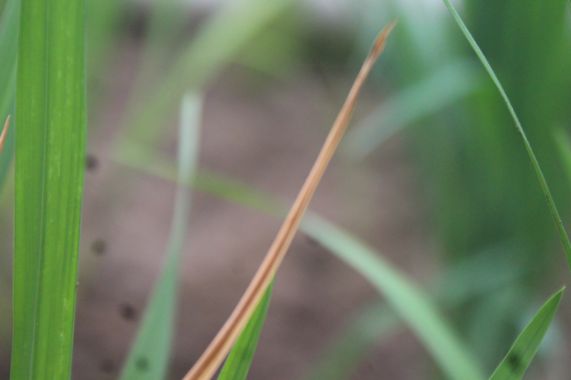
Disease: Tungro